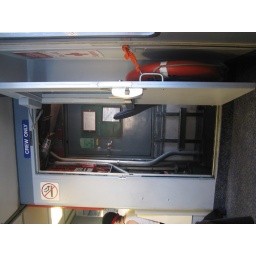
The SeaBus door control person sits in there...